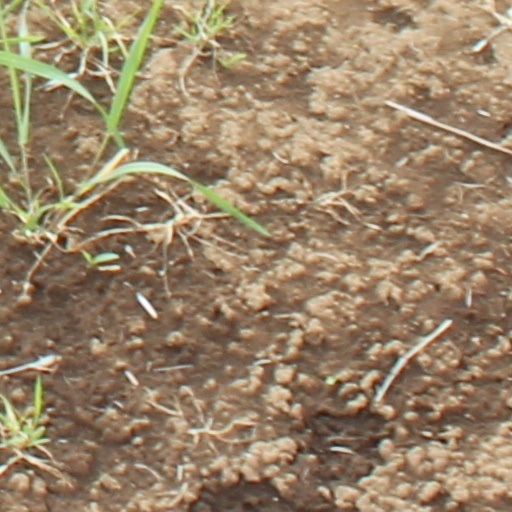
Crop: wheat